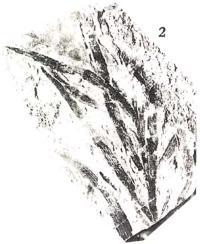
一个化石属于被子植物，其特征描述:营养枝，草本，叶茎生，单叶，抱茎，小，螺旋排列，革质，线形，宽1.2~1.8mm，长3.5mm左右。叶脉为平行脉，分叉，纤细而清晰，脉间宽平，每枚叶子有脉4~7条。